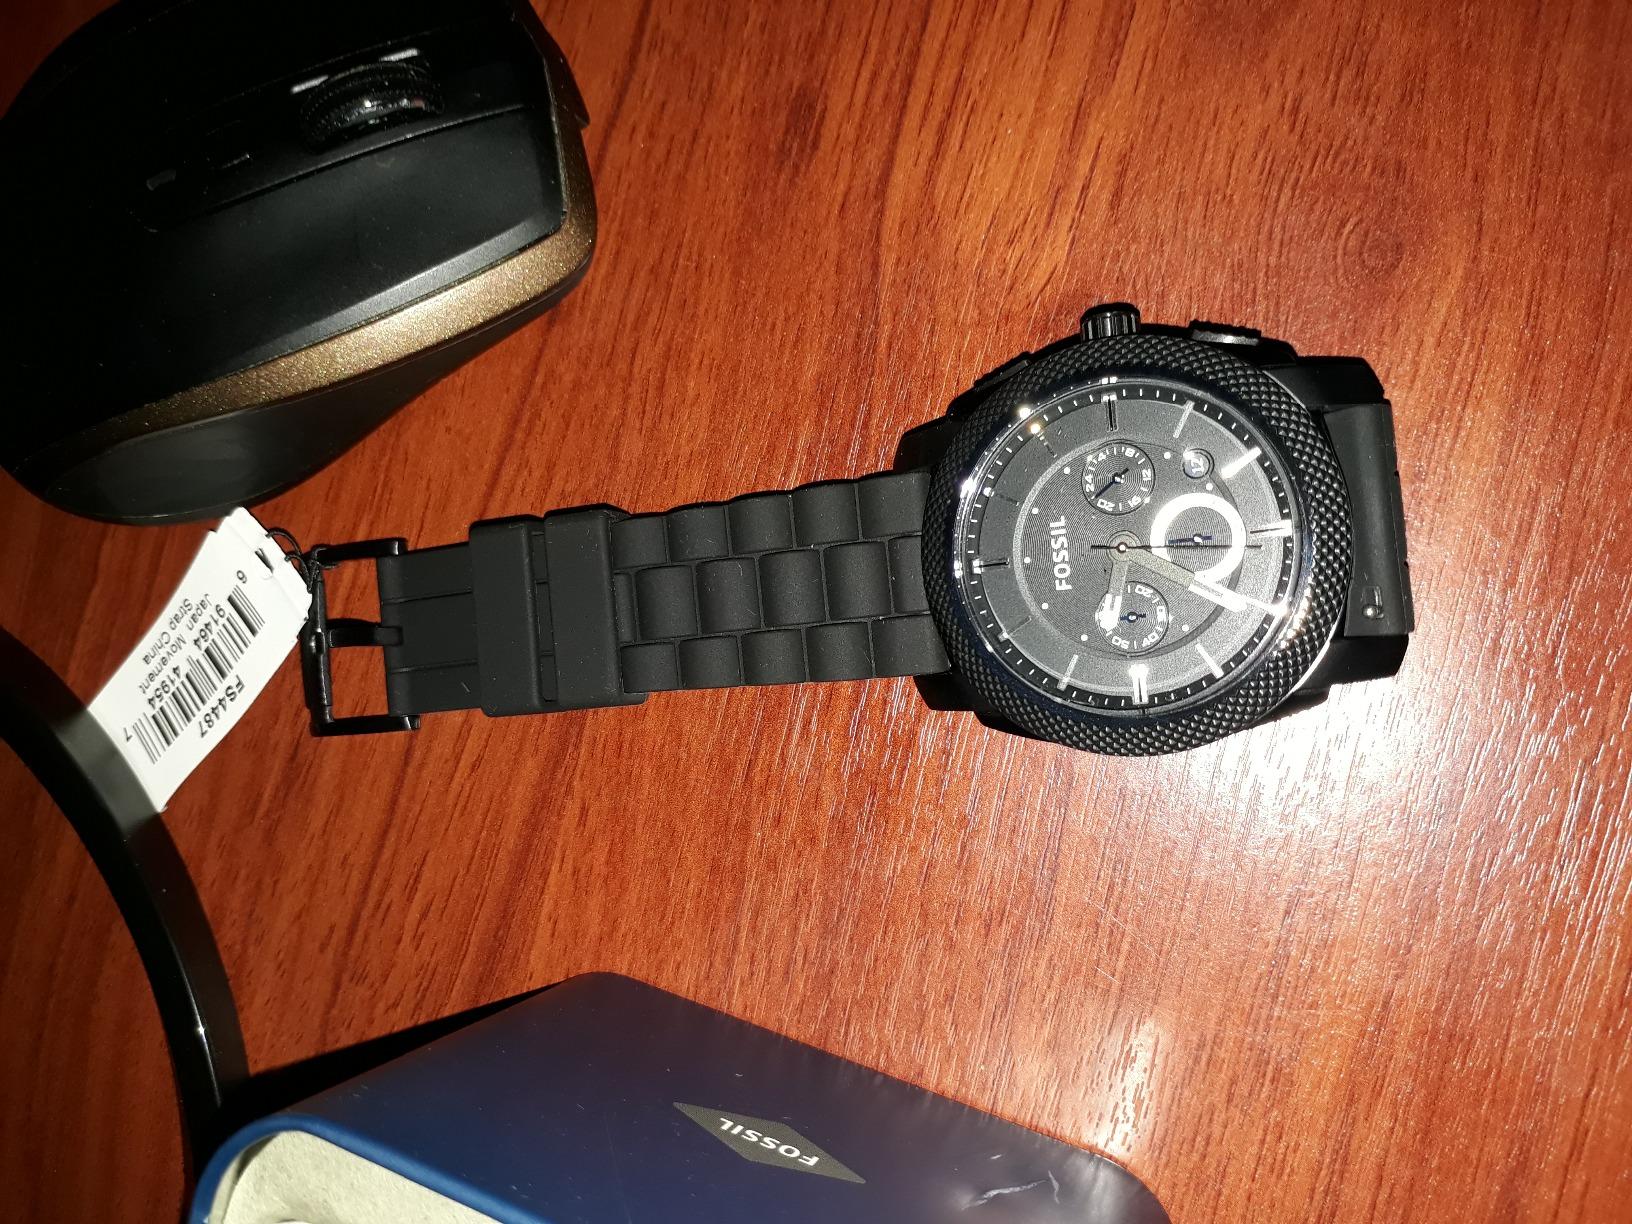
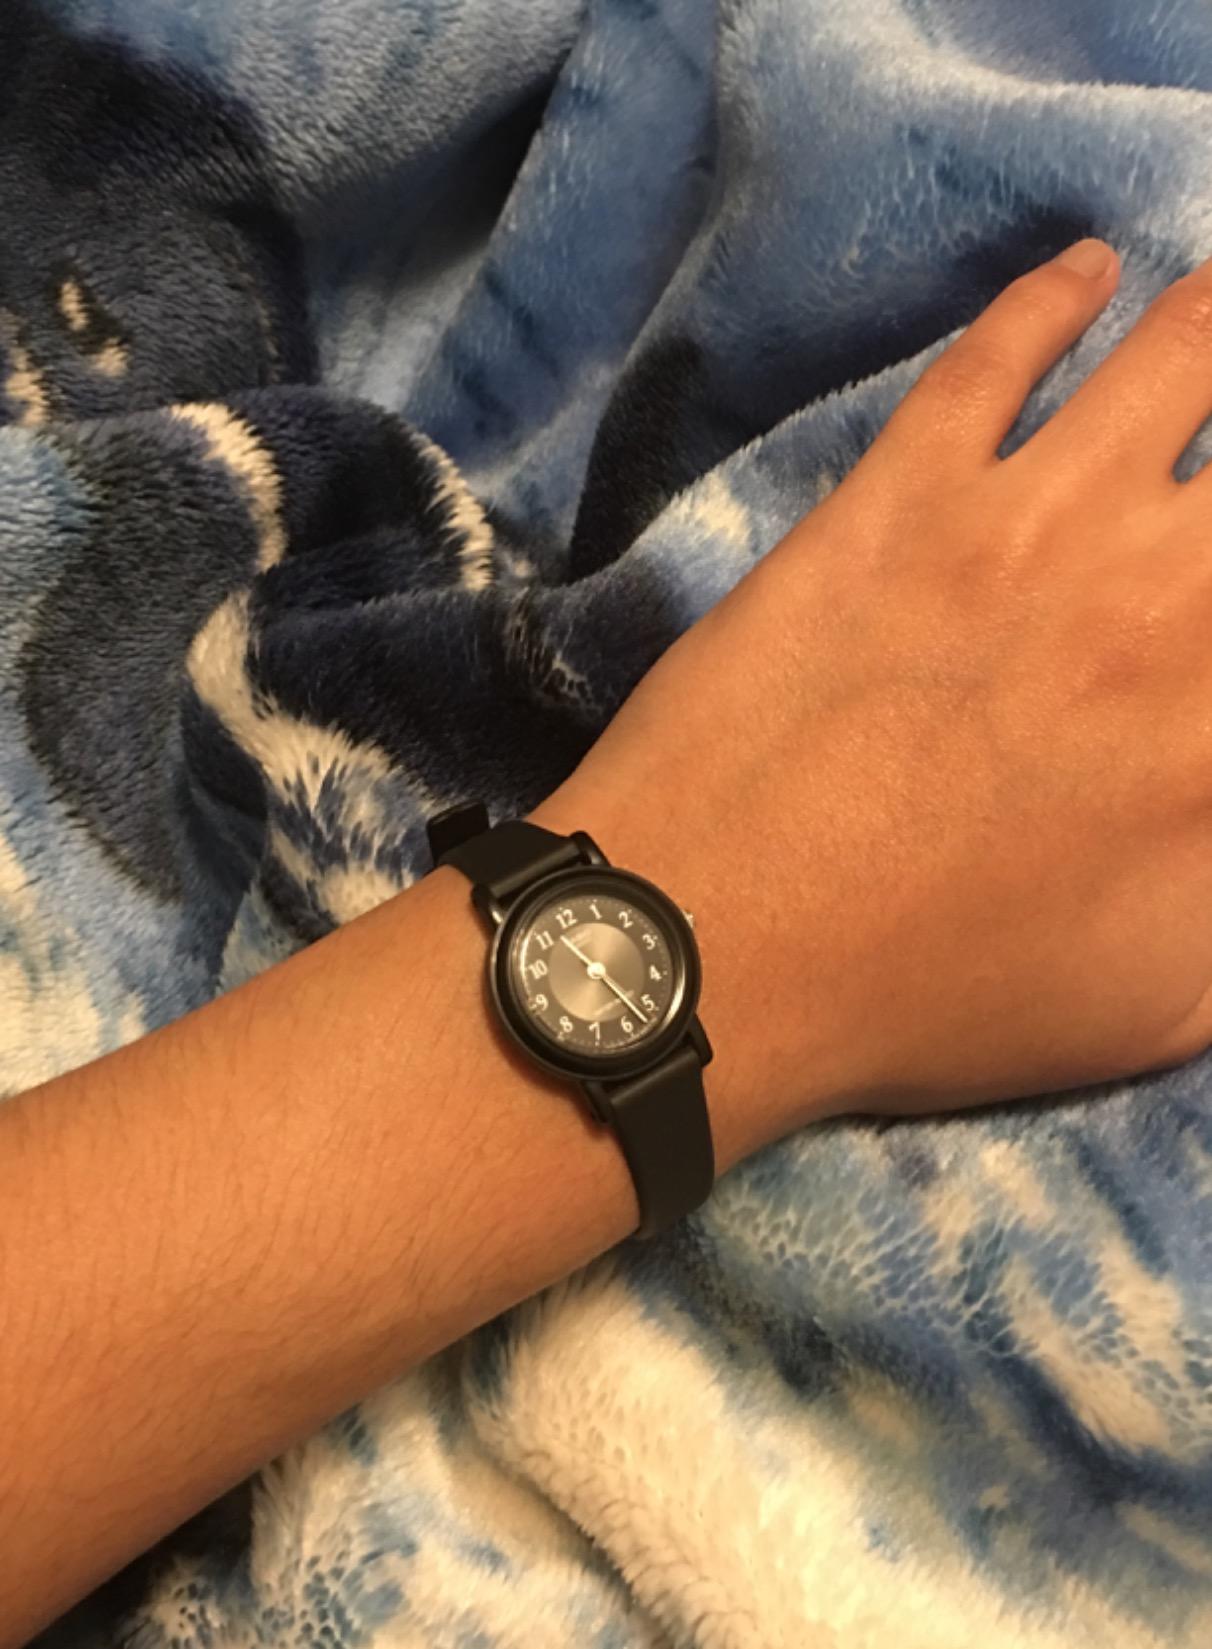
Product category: accessories_watch
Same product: no